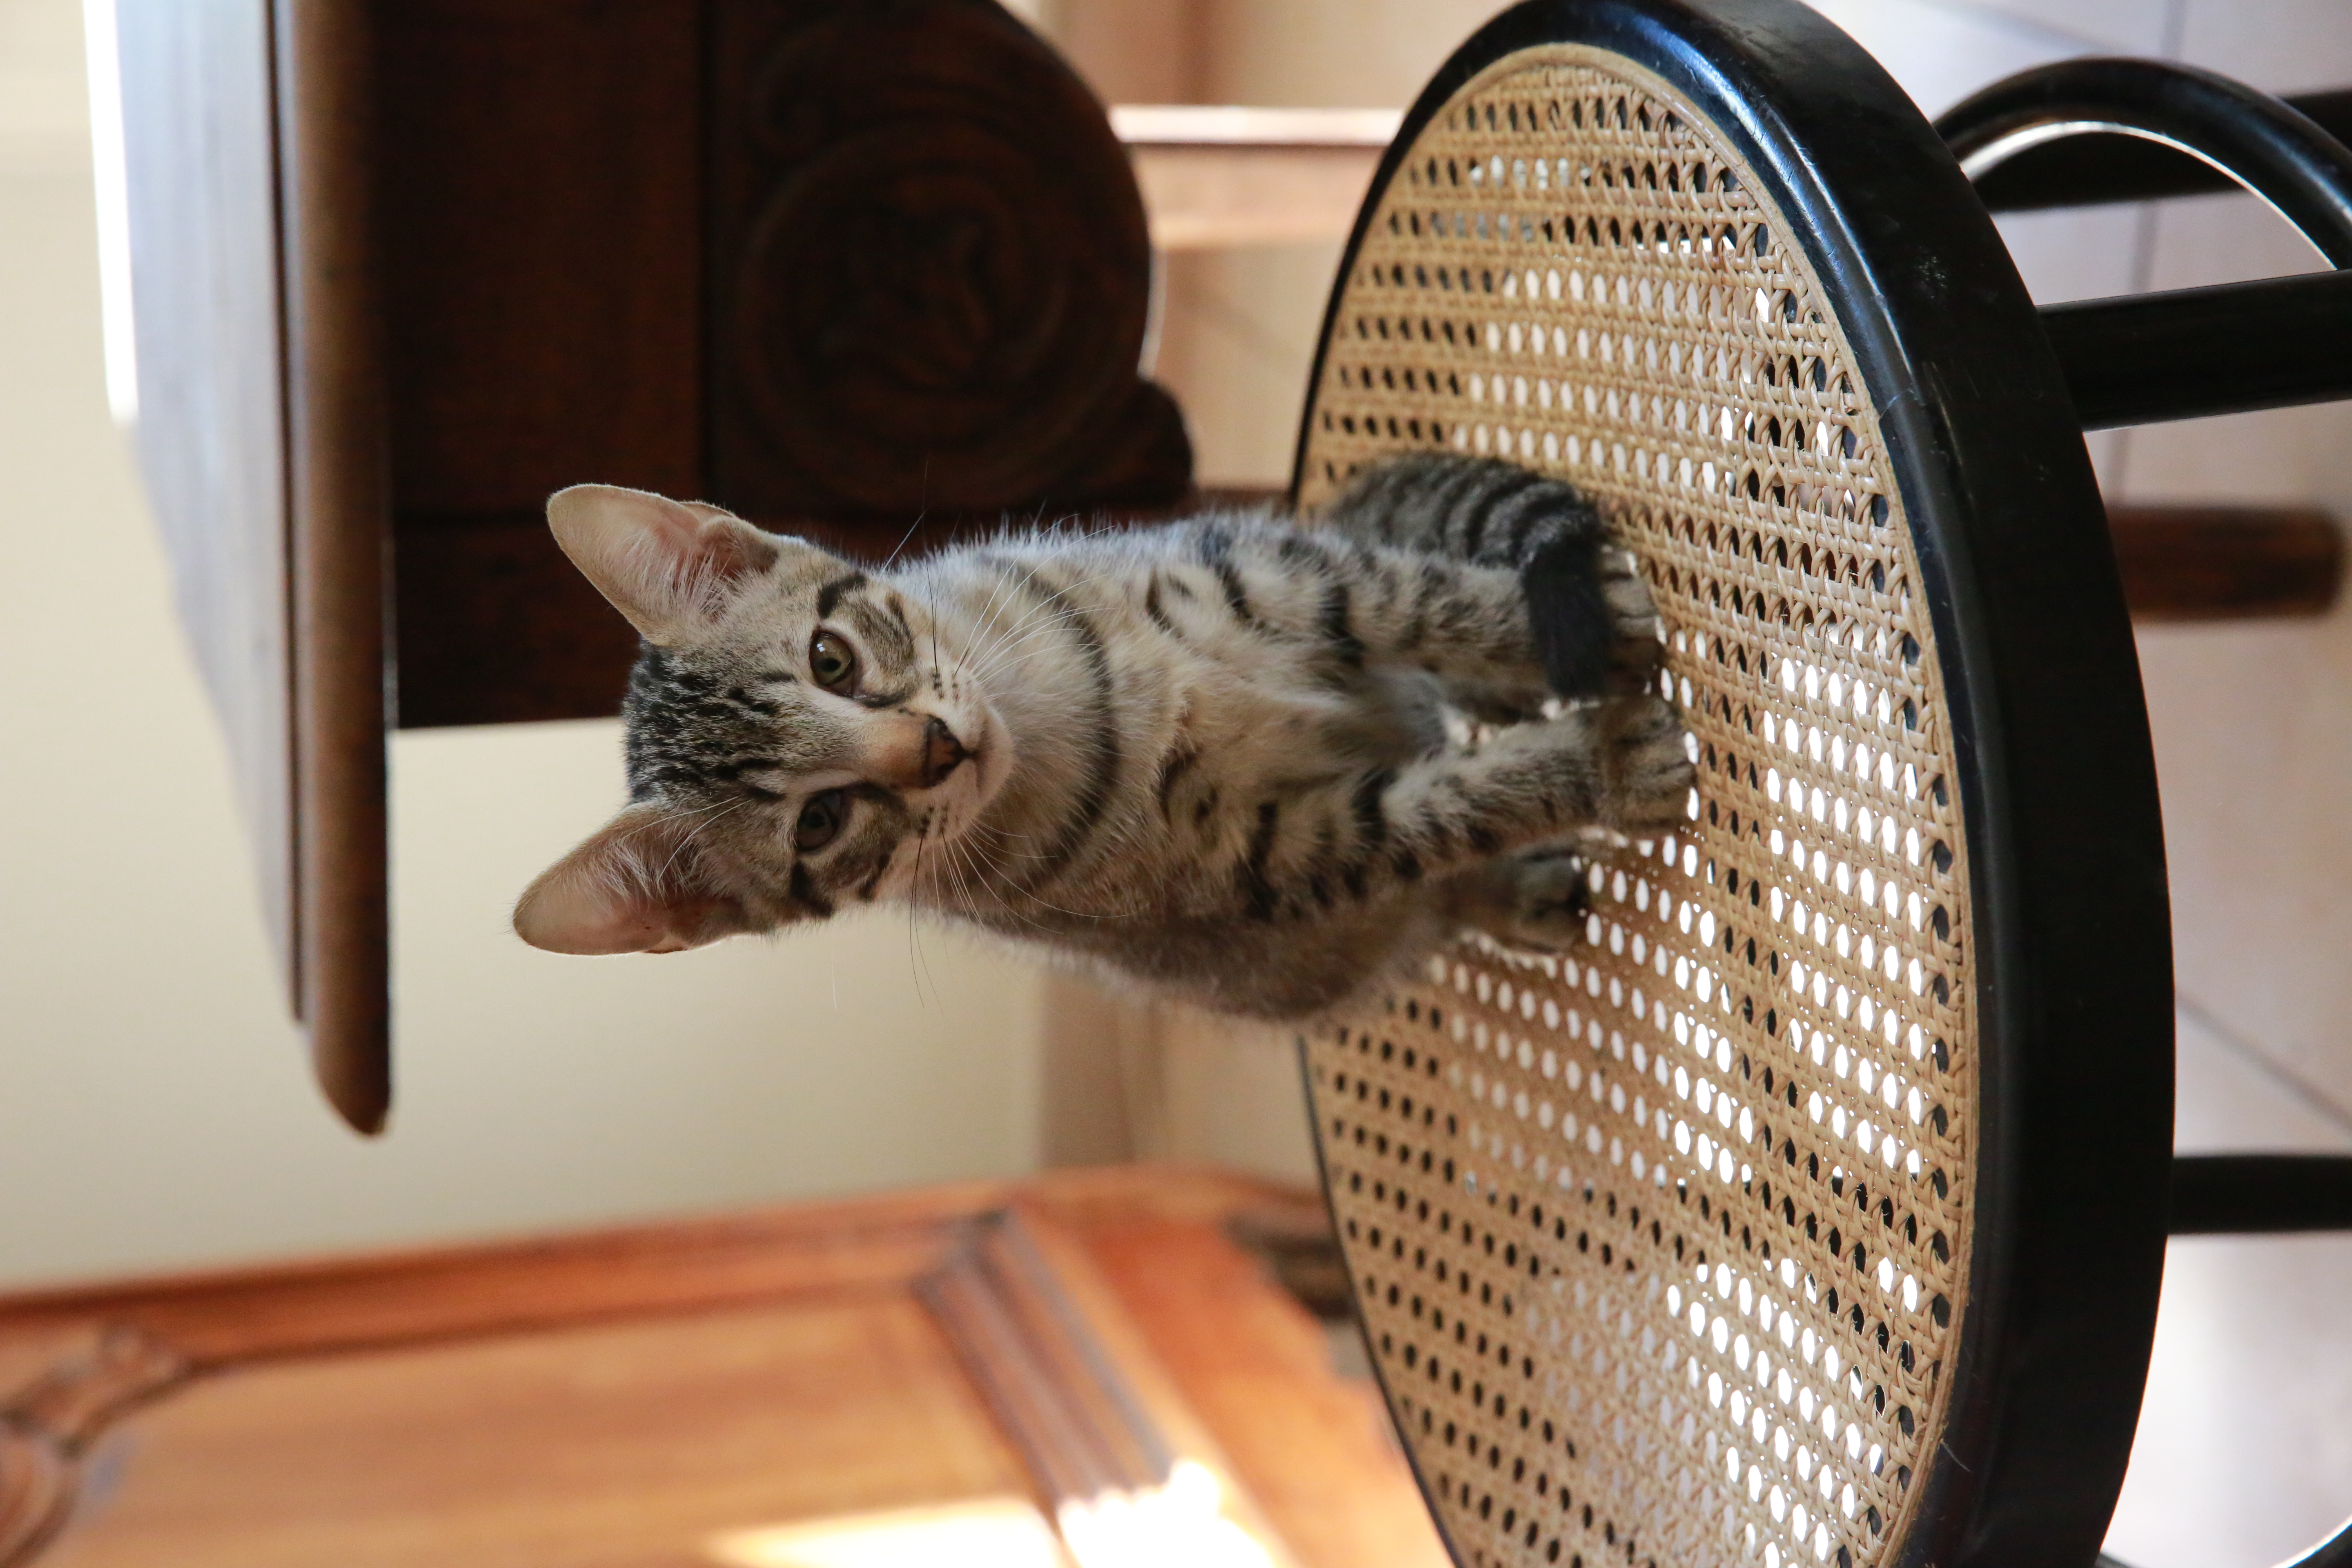
chair, europe, kitten, cat, sitting, canon, indoor, mammal, pets, whiskers, midi, interieur, vertebrate, animaux, chats, southfrance, sdfrankreich, zuidfrankrijk, languedocroussillon, gard, chattigr, hauskatze, chatsdomestiques, katzen, rhnealpes, ardche, katten, ruoms, chaton, chaise, stuhle, habitation, banne, lesvans, saintambroix, sudest, european shorthair, small to medium sized cats, cat like mammal, domestic short haired cat